Wees Historic District

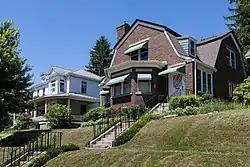
Two contributing houses at 102 and 106 Boundary Ave, July 2014

Wees Historic District is a national historic district located at Elkins, Randolph County, West Virginia. It encompasses 282 contributing buildings, 1 contributing site, and 1 contributing object in a primarily residential section of Elkins. The district includes houses representative of popular architectural styles between about 1890 and 1955. The district also includes a variety of domestic dependencies, several historic churches, the 7.9-acre City Park, a Works Progress Administration-era public building, and a small number of commercial buildings. Also in the district is a bronze equestrian statue of Henry Gassaway Davis. Located in the district are the previously listed Davis Memorial Presbyterian Church, Randolph County Courthouse and Jail, and the Warfield-Dye Residence.